Harold Washington Cultural Center

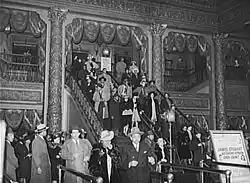
Crowd exiting the former Regal Theater

The Center is located on a historical corner in the historical Bronzeville neighborhood. The intersection at 47th Street and Dr. Martin Luther King, Jr. Drive (formerly South Park) was at one time one of the most storied intersections in the Afro-American culture. As the location of the former Regal Theatre, it played host to the most prominent icons in African-American music such as Count Basie and Duke Ellington regularly. The corner provided fodder for national gossip columnists and for the dreams of Black American youth. The Bronzeville neighborhood was at one time the city's center of Black cultural, business and political life. It was also the former home to famous musicians such as Scott Joplin, Louis Armstrong, Jelly Roll Morton and Fats Waller, as well as legendary blues artist Willie Dixon and many more.